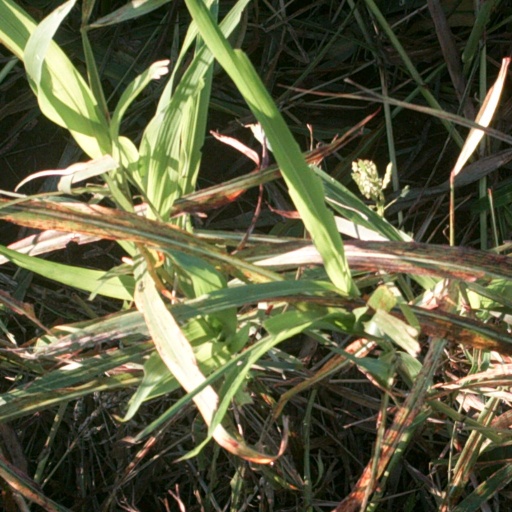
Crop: sorghum